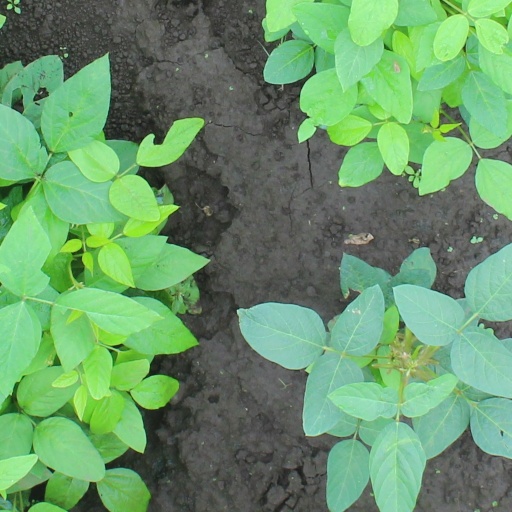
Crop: soybean